List of birds of Brazil

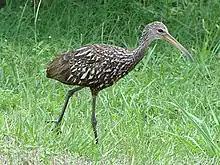
Limpkin

The trumpeters are dumpy birds with long necks and legs and chicken-like bills. They are named for the trumpeting call of the males.